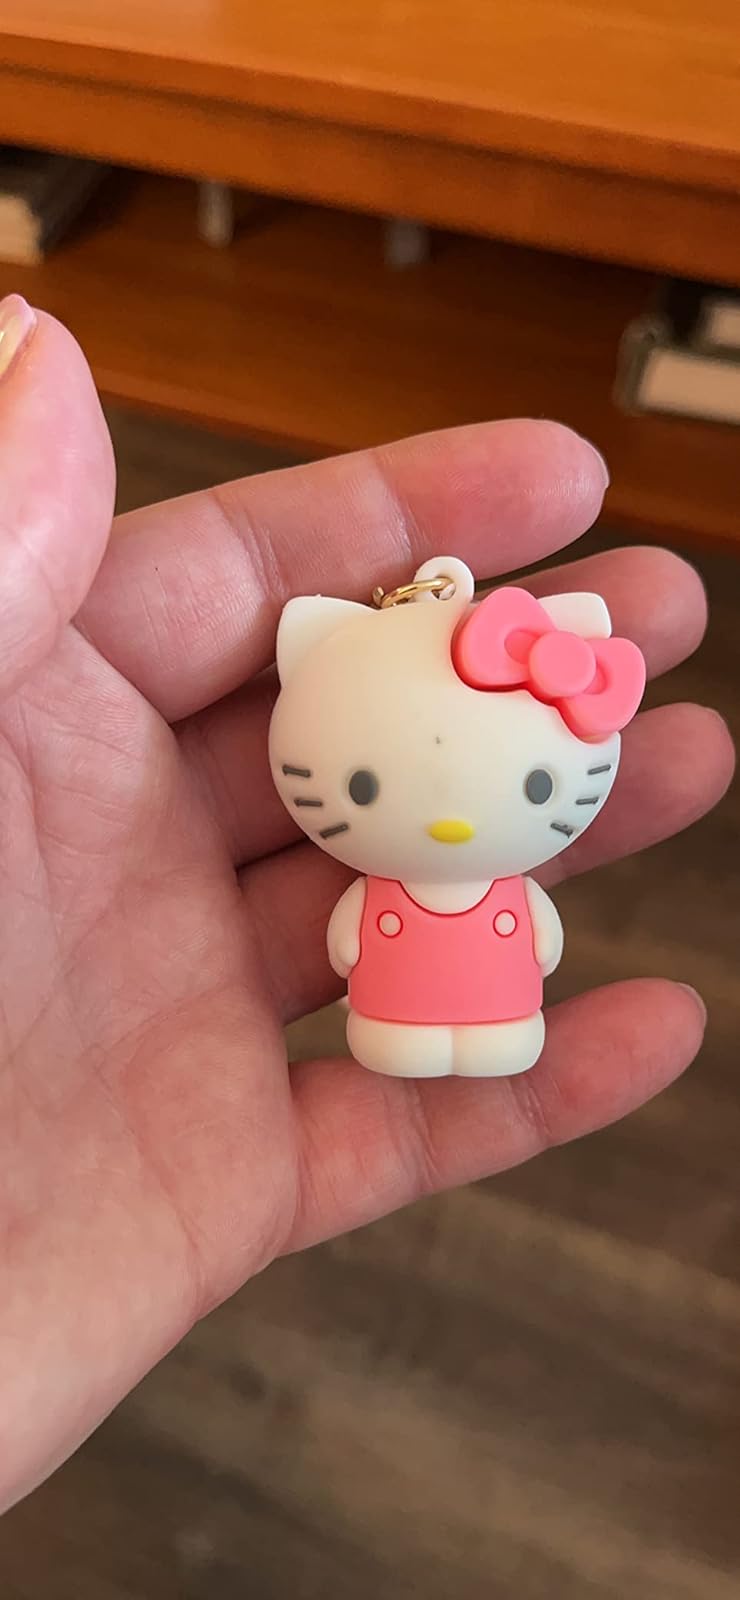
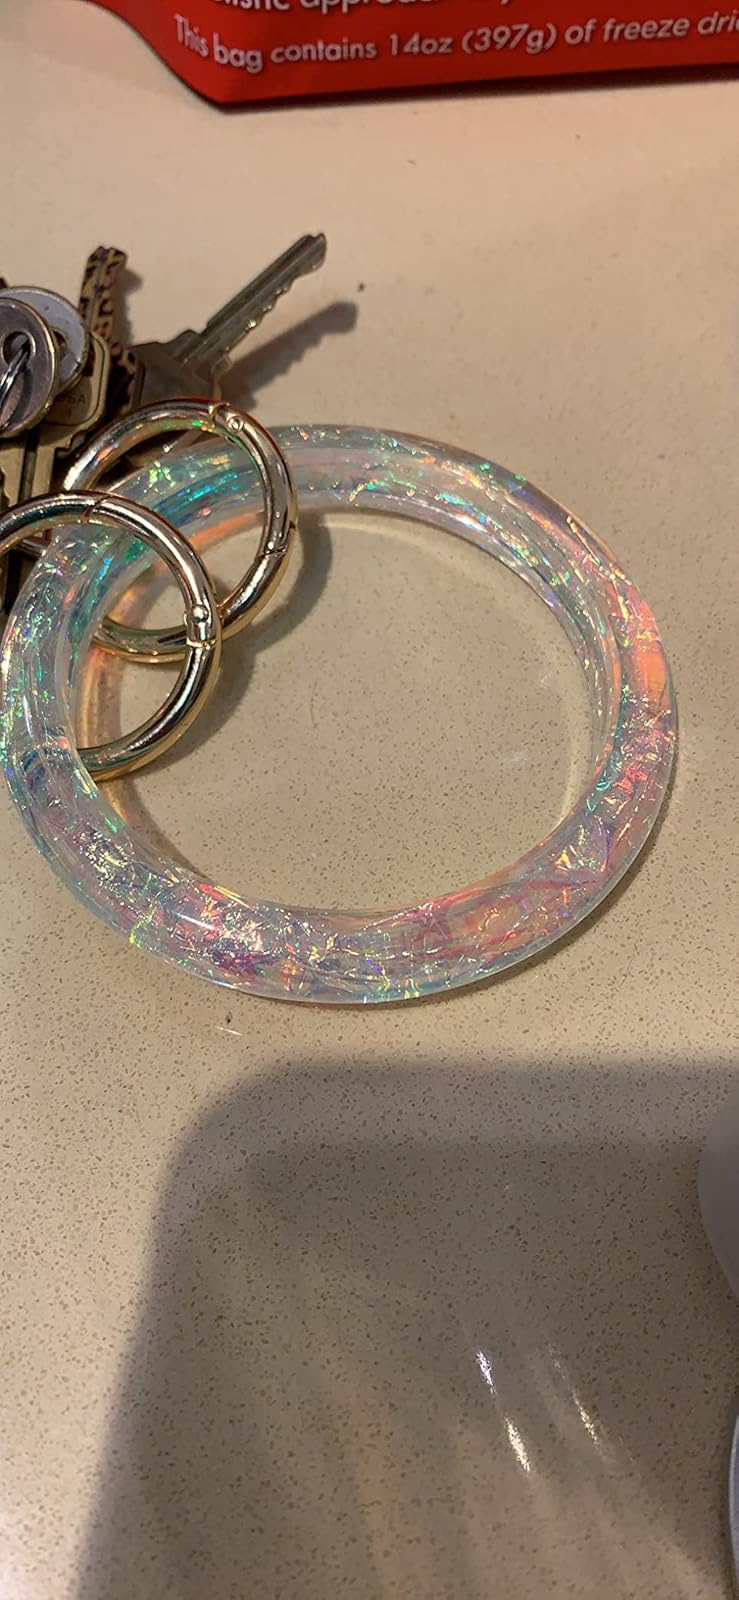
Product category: accessories_keychain
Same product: no